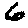
Label: 6